Holy Trinity Greek Orthodox Church (Steubenville, Ohio)

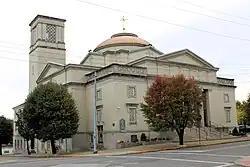
Front and northern side

Holy Trinity Greek Orthodox Church is a historic Greek Orthodox church building near downtown Steubenville, Ohio, United States. Constructed for a large Methodist Episcopal congregation in the early twentieth century, it was acquired by the present occupants in 1945. Featuring Neoclassical elements such as a large dome and a prominent colonnade, it has been named a historic site.